1077

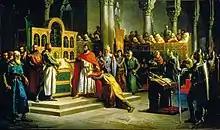
King Alfonso VI is crowned, and becomes "Emperor of all Spain".

Year 1077 (MLXXVII) was a common year starting on Sunday of the Julian calendar.